Bellubrunnus

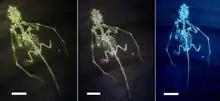
Holotype BSP–1993–XVIII–2 lit under multiple UV wavelengths

In BSP–1993–XVIII–2, in both the left wing and the right wing the last finger bone or distal (fourth) phalanx bone ("wpx4") that supports the wing is curved, and preserved curving forward. The describers interpreted this as the natural position, assuming the third phalanx of the right wing finger ("wpx3") and most of the left wing finger had rotated 180° along their long axes relative to the fourth phalanges, as indicated by the orientation of the joint surfaces. Awaiting confirmation by a second specimen, the trait has not been formally indicated as an autapomorphy. Some other pterosaurs have curved distal phalanges, but in most cases the curvature is thought to have been the result of fractured bones or developmental problems specific to the individuals with this feature, and they always curve backwards. Although their exact function is unknown, curved wingtips, inducing instability by increased air resistance and turbulence, may have allowed "Bellubrunnus" to maneuver itself better in the air. They also may, in combination with a different orientation of the actinofibrils of the wing membrane, have stabilized the soft tissue flaps at the ends of the wings, which were expanded in most pterosaurs and may have been prone to fluttering.